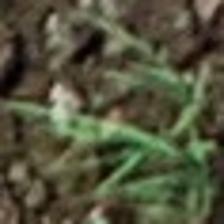
Label: clustered